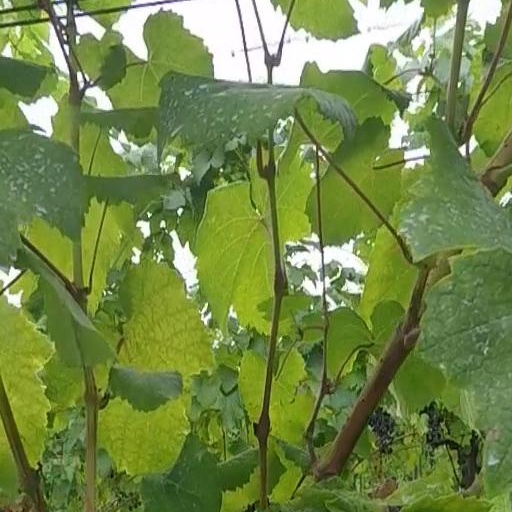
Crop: grape